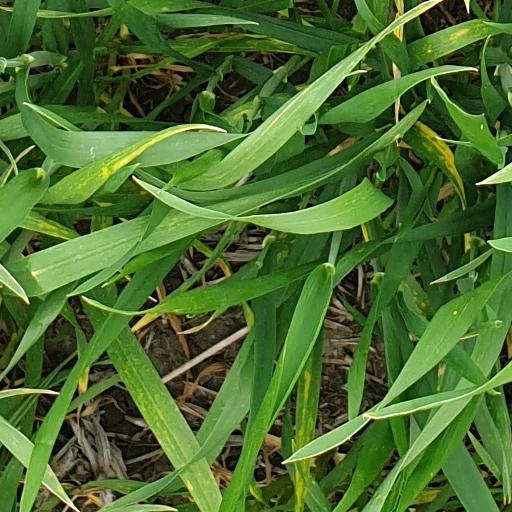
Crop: wheat